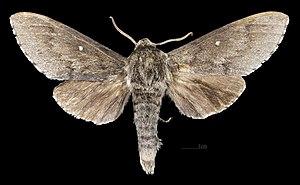
Sphingulus mus est une espèce de lépidoptères de la famille des Sphingidae, de la sous-famille des Smerinthinae et de la tribu des Sphingulini.